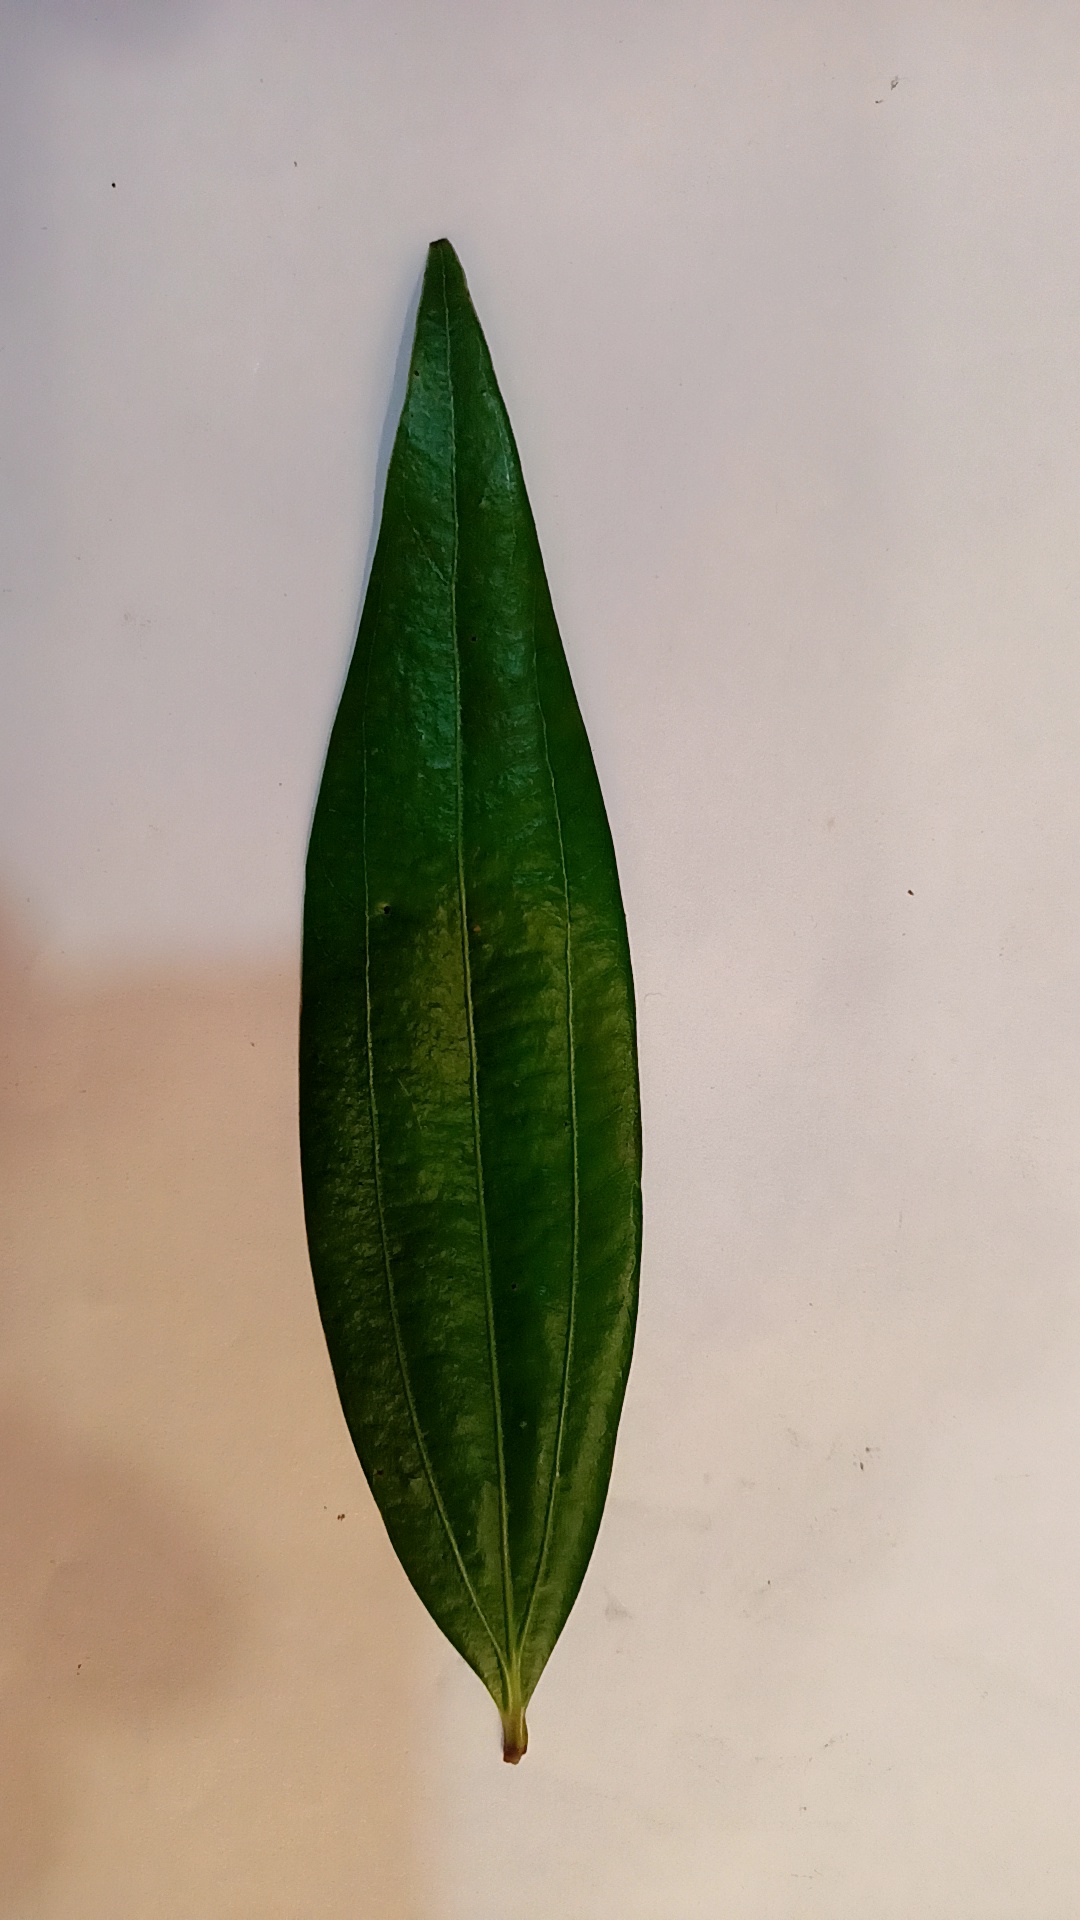
Label: Healthy